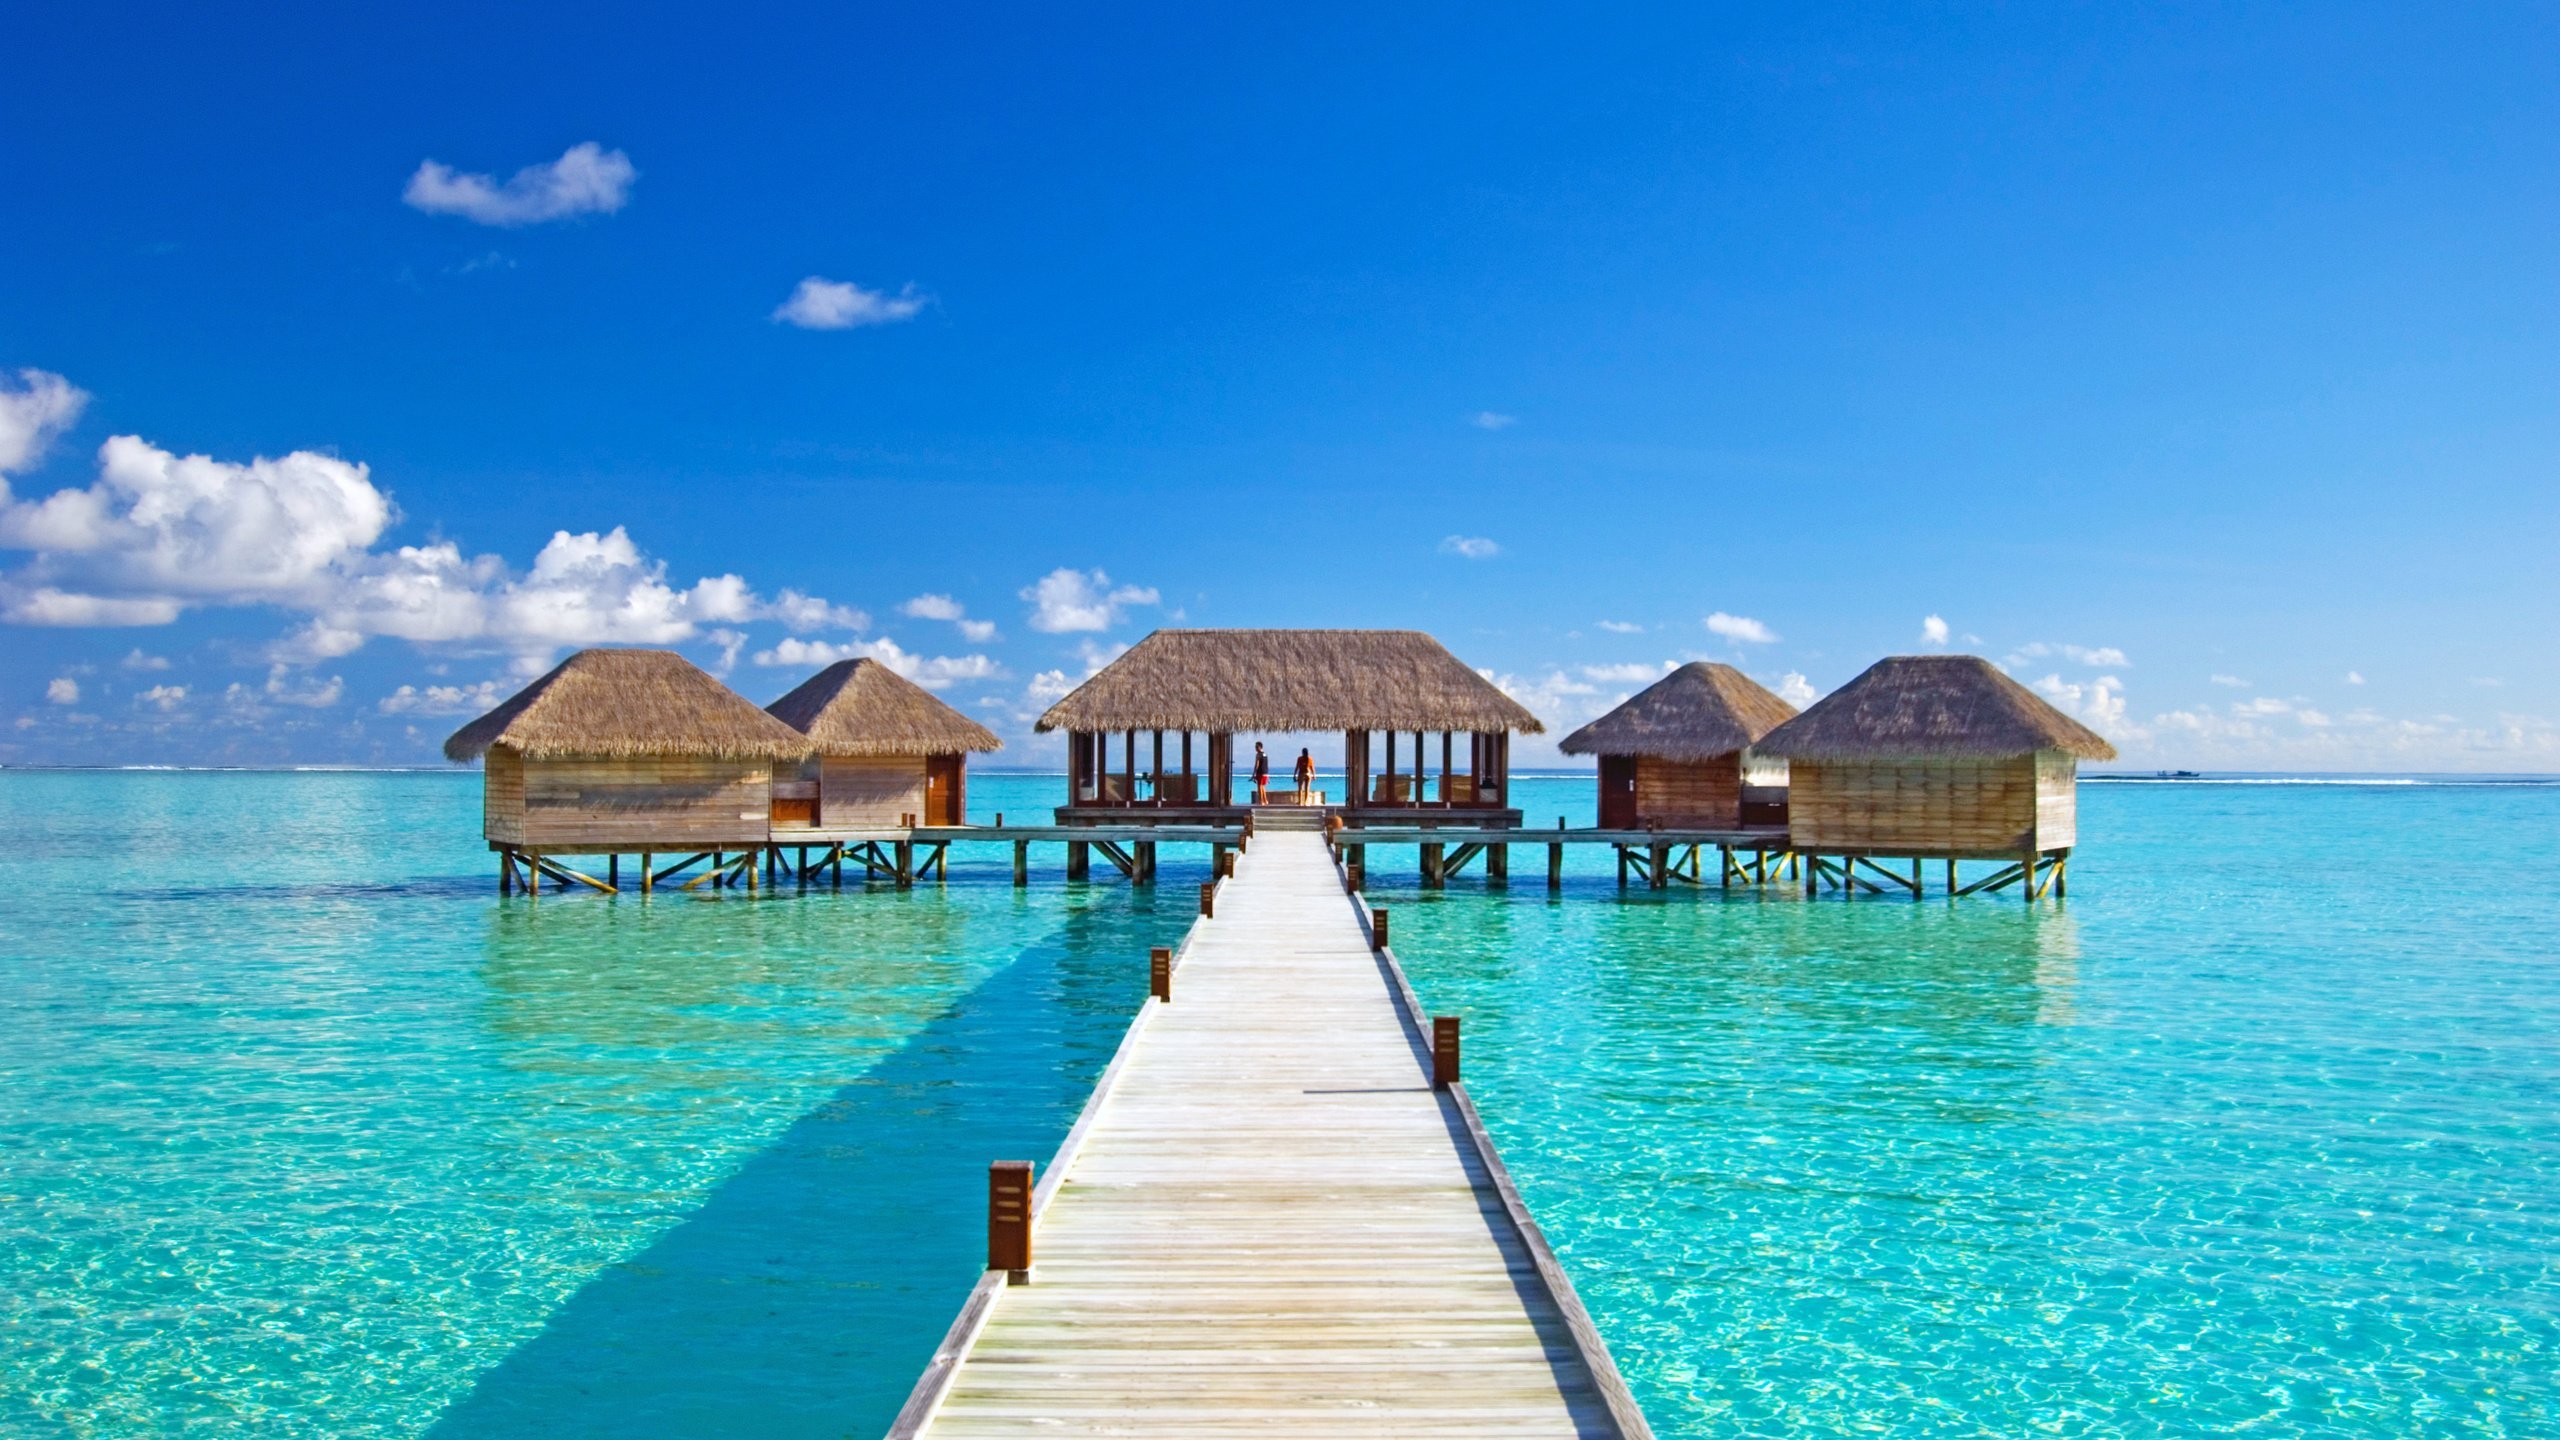
ocean, sky, water, cloud, blue, azure, arecales, coastal and oceanic landforms, building, travel, seaside resort, natural landscape, wood, tree, leisure, plant, eco hotel, real estate, horizon, landscape, shore, house, palm tree, event, caribbean, tropics, resort town, beach, coast, resort, island, bay, tourism, symmetry, pier, wave, reflection, outdoor furniture, estate, vacation